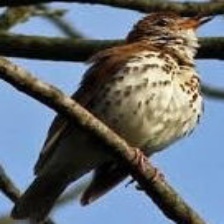
Species: WOOD THRUSH
Scientific name: HYLOCICHLA MUSTELINA